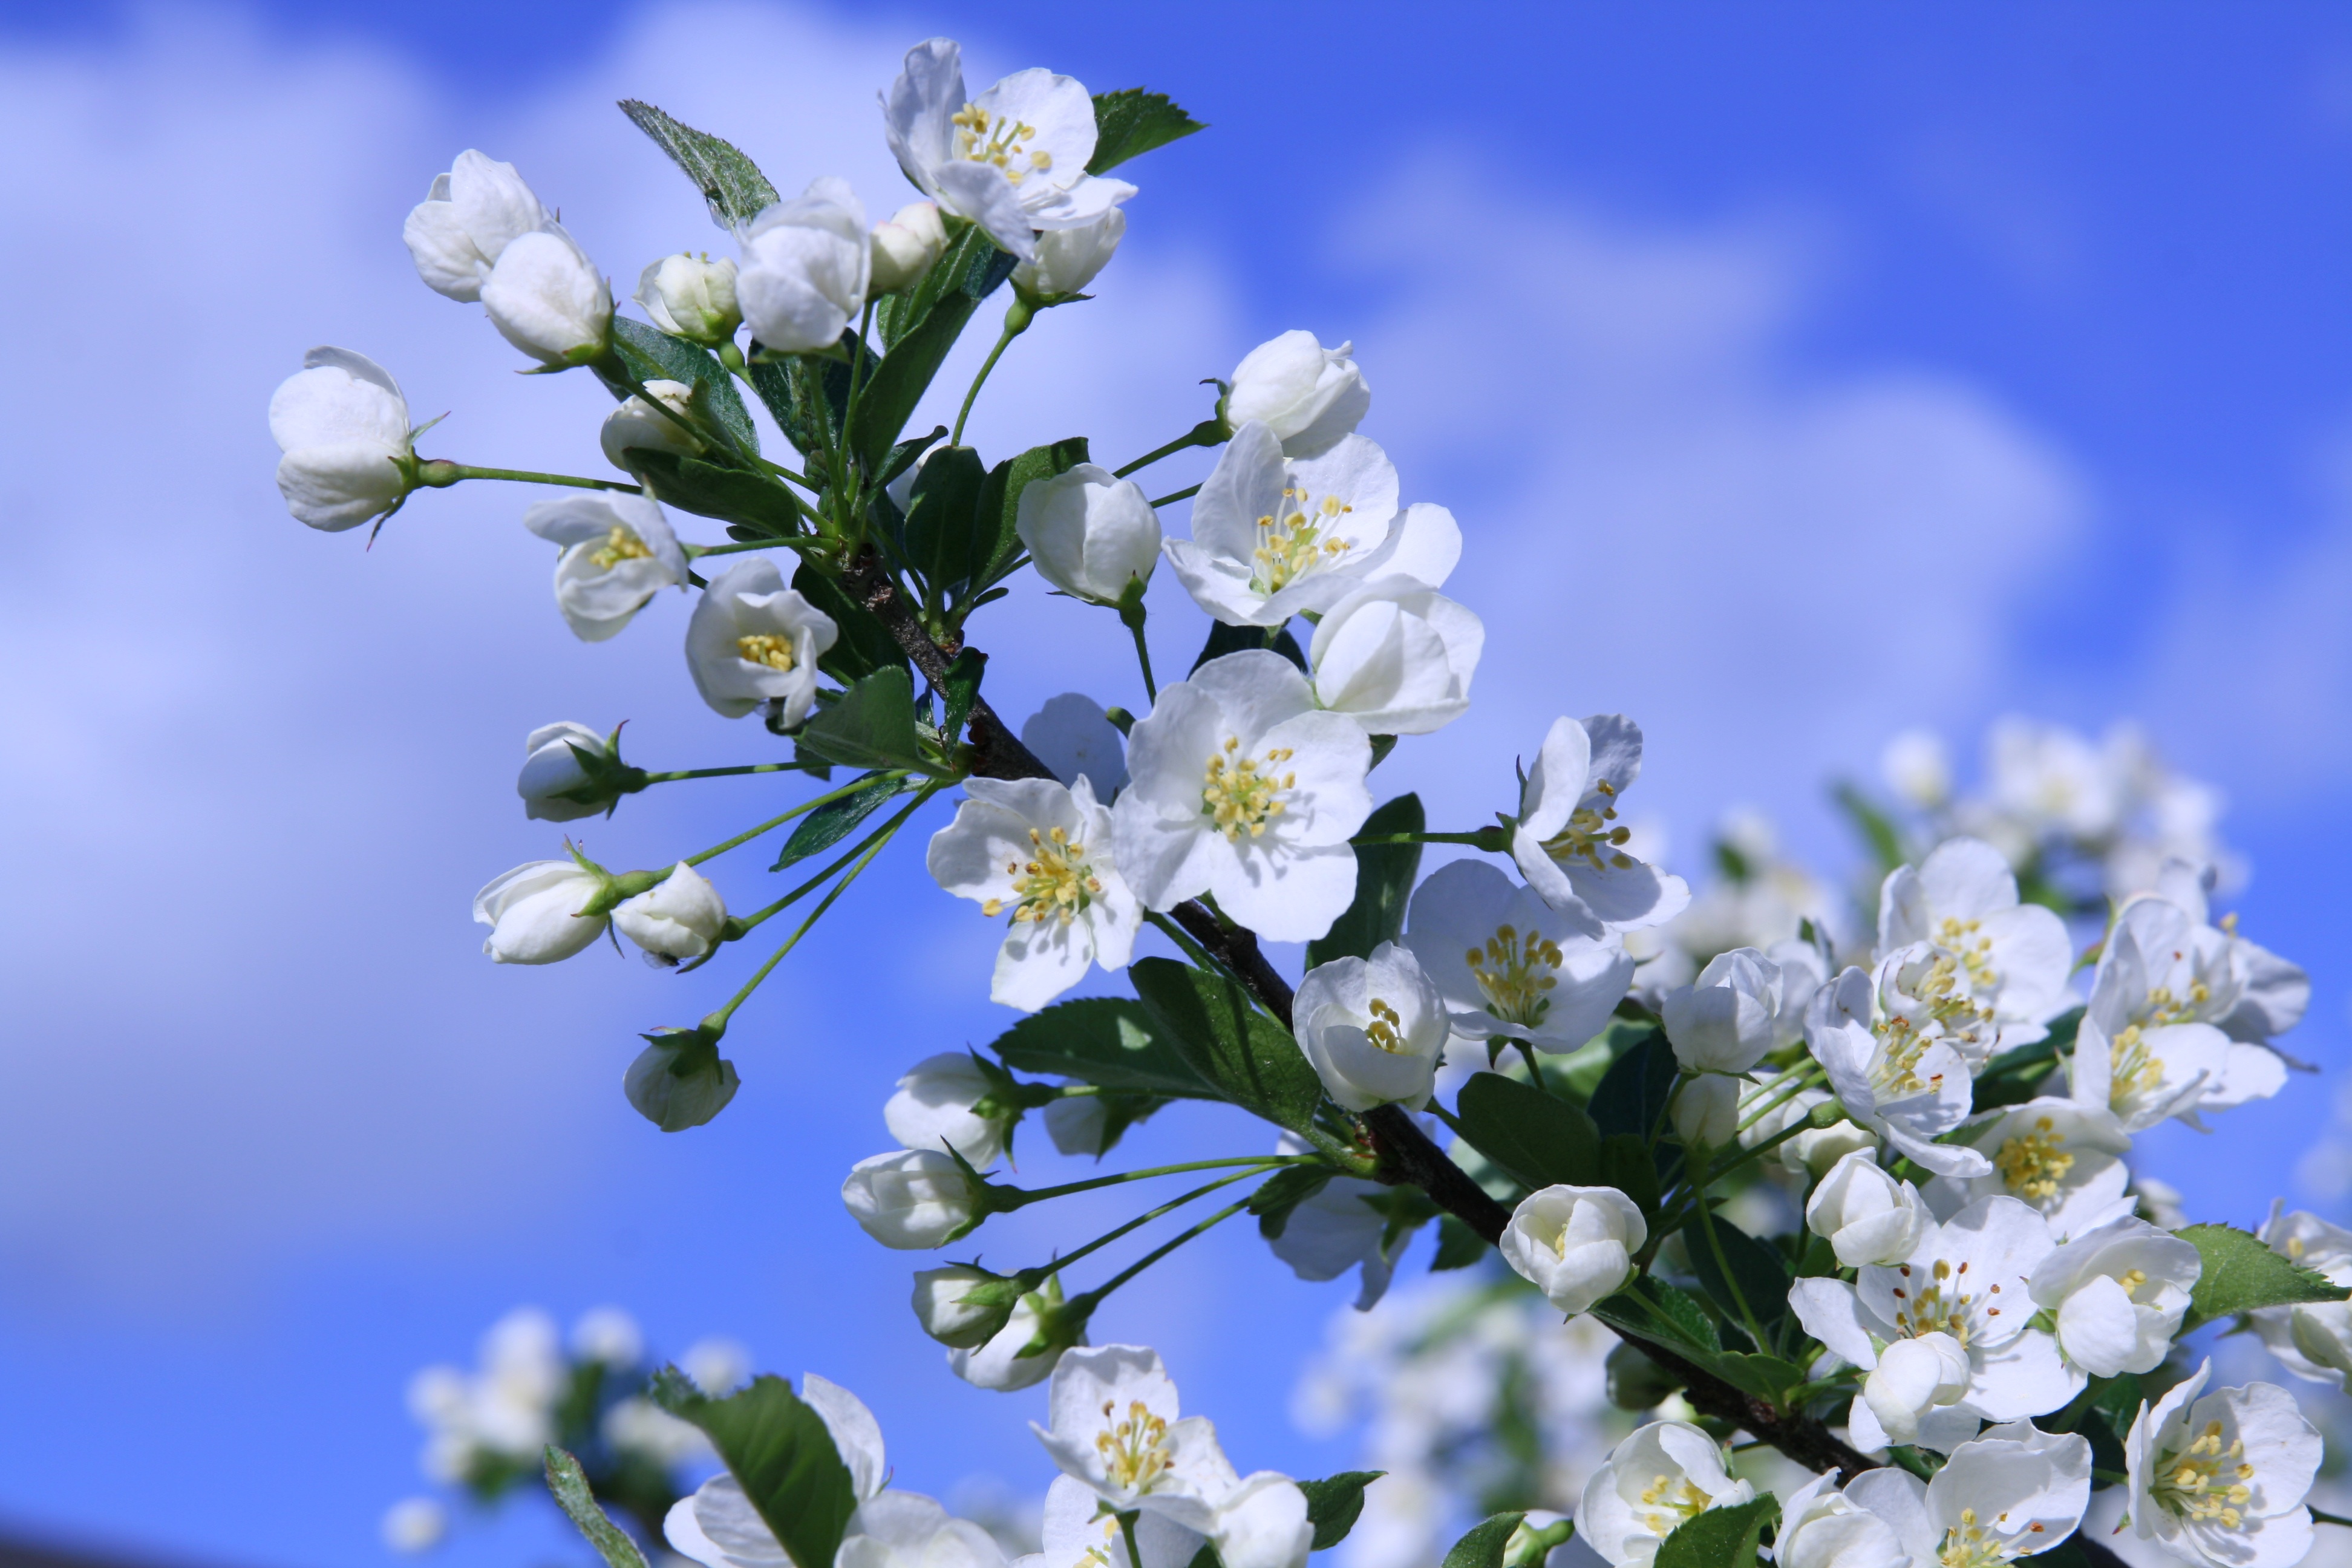
tree, branch, blossom, plant, white, flower, petal, food, spring, produce, flora, wildflower, macro photography, flowering tree, flowering plant, rose family, cherry tree, bird cherry, land plant